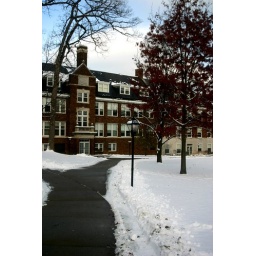
Olds-Upton up ahead, with lovely red tree to right reveling in snowy delight.